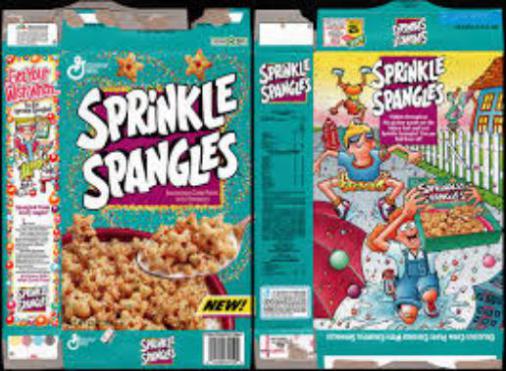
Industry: Food